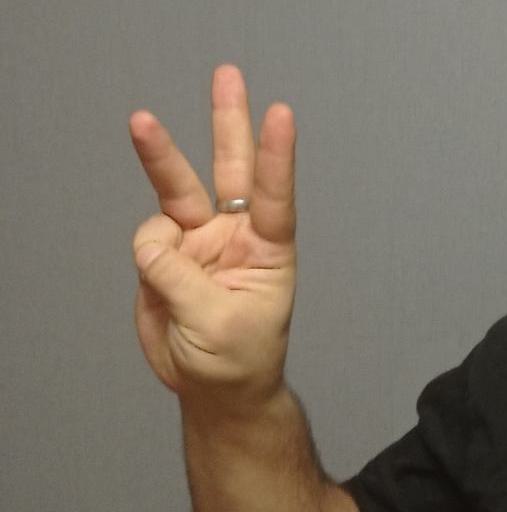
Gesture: three